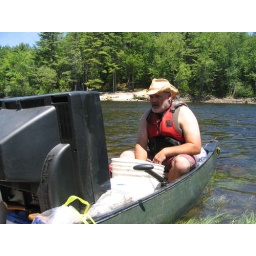
Man in a boat with his trash, TV